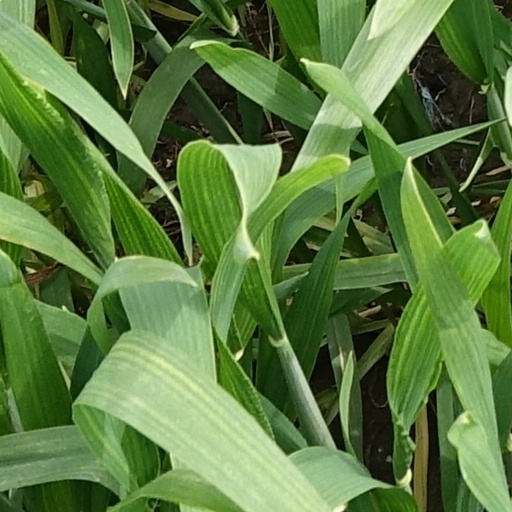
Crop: wheat